XYZ Affair

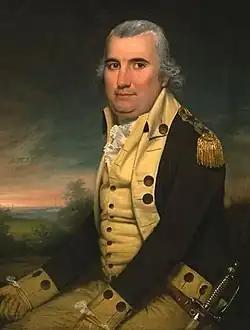
Charles Cotesworth Pinckney headed the American commission.

The XYZ Affair was a political and diplomatic episode in 1797 and 1798, early in the presidency of John Adams, involving a confrontation between the United States and Republican France that led to the Quasi-War. The name derives from the substitution of the letters X, Y, and Z for the names of French diplomats Jean-Conrad Hottinguer (X), Pierre Bellamy (Y), and Lucien Hauteval (Z) in documents released by the Adams administration.